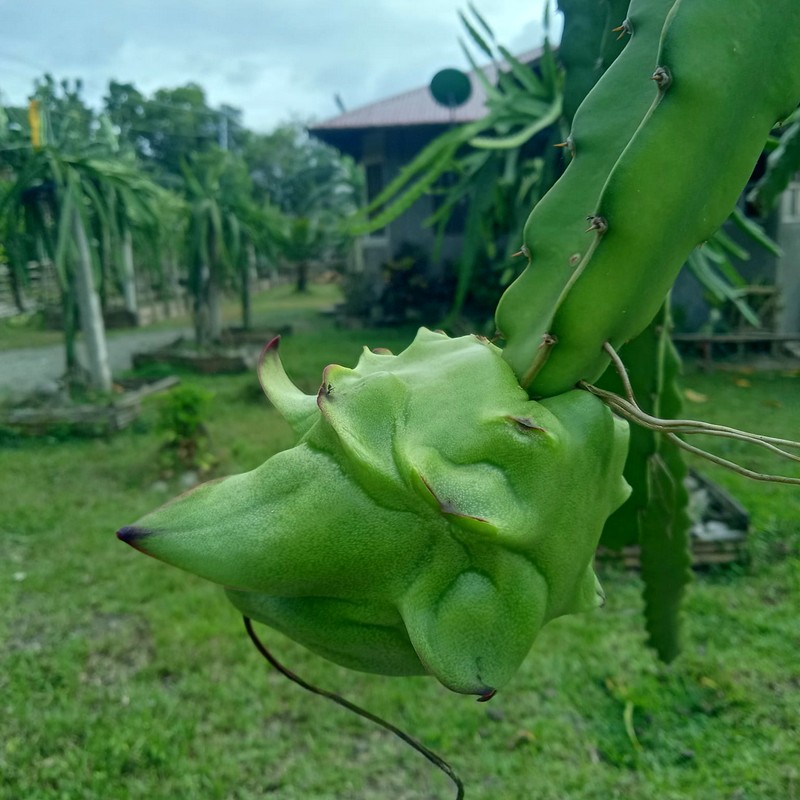
Label: Immature Dragon Fruit